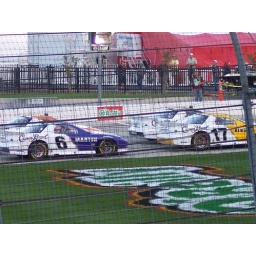
The cars sit on pit road under caution.